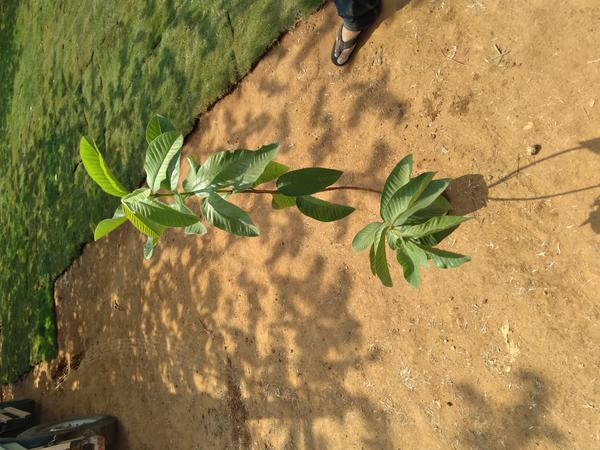
Plant: Gauva